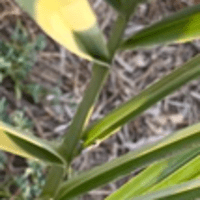
Label: Healthy sample